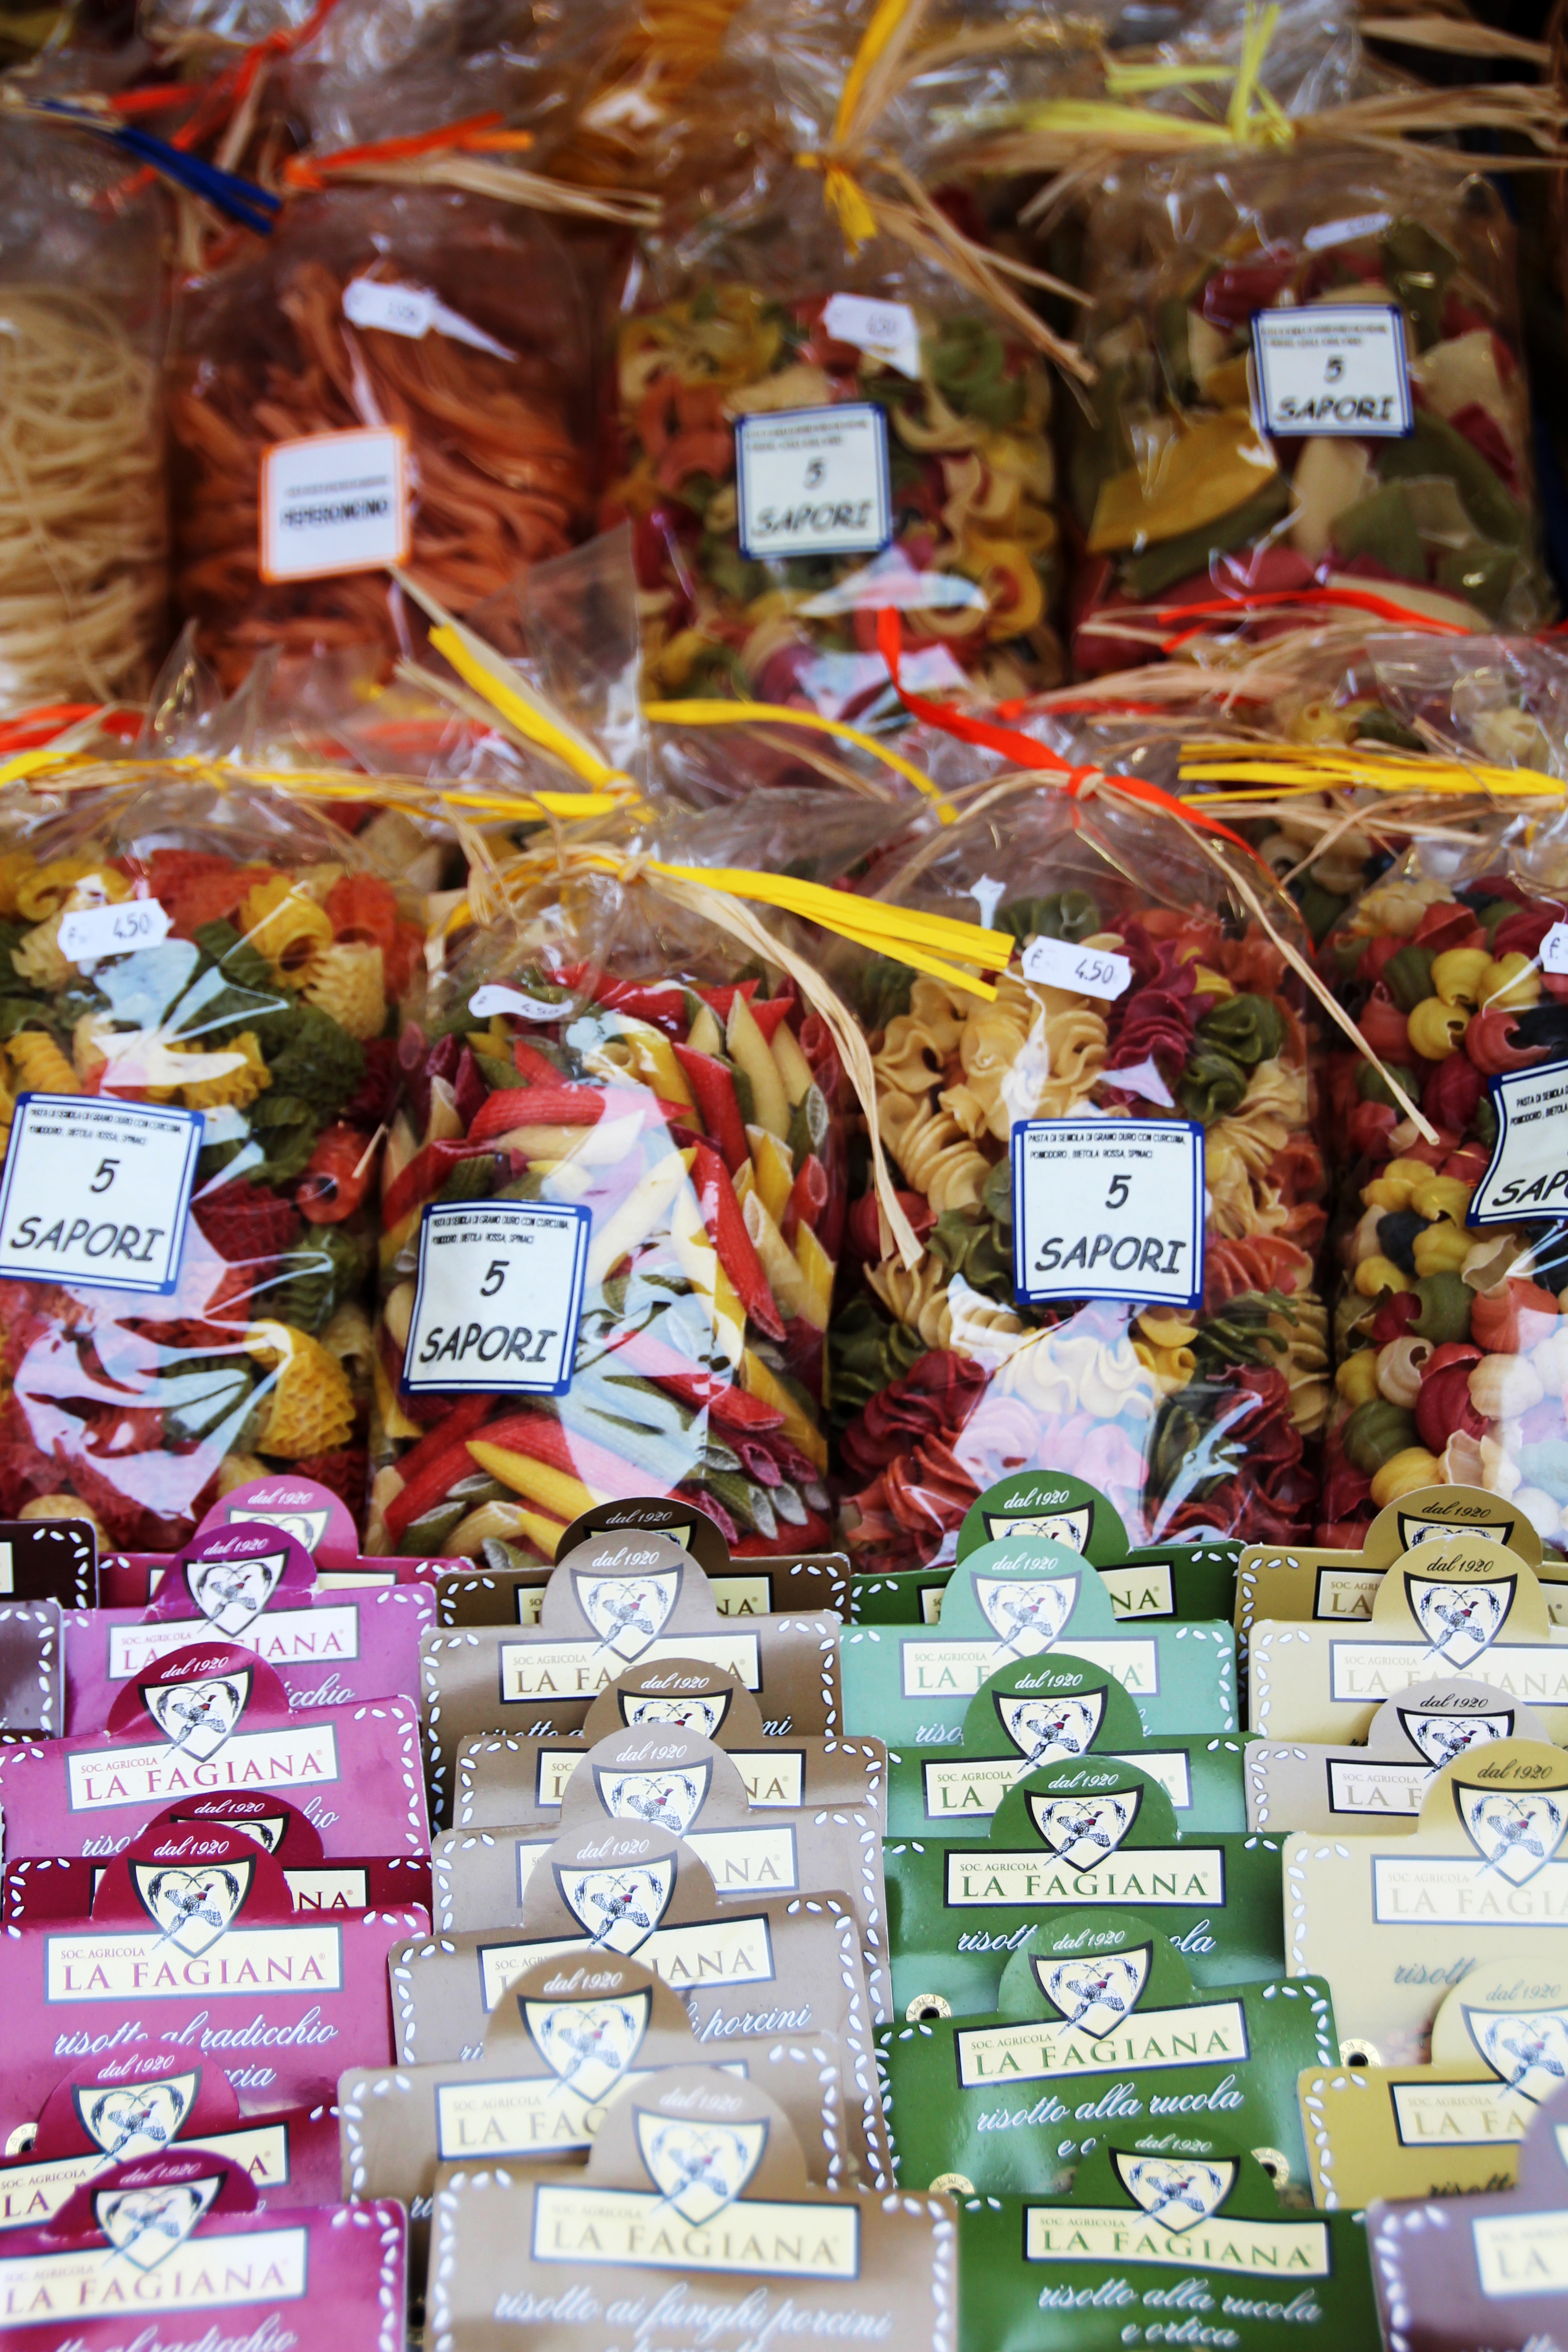
city, food, market, marketplace, public space, noodles, candy, sapori, human settlement